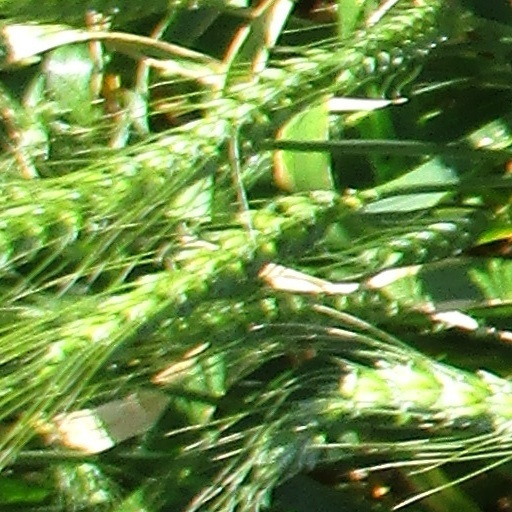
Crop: wheat